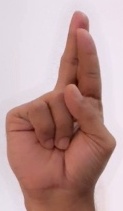
ASL sign: R